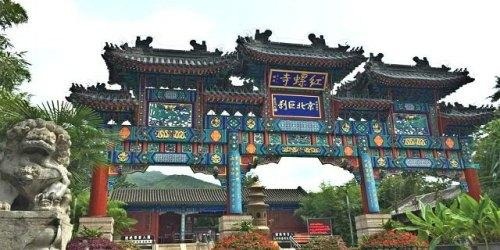
地标名称：红螺寺
所在城市：北京市·怀柔区